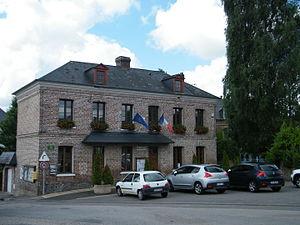
Bellengreville, Seine-Maritime, France, mairie
Bellengreville est une commune française située dans le département de la Seine-Maritime en région Normandie.